Albania in the Middle Ages

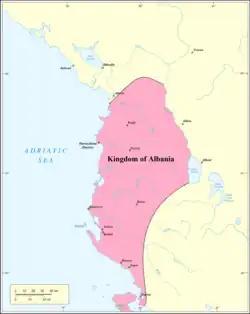
Kingdom of Albania at its maximum extent

Research greatly expanded after 2009 and the first survey of Komani's topography was produced in 2014. Until then, except for the area of the cemetery the size of the settlement and its extension remained unknown. In 2014, it was revealed that Komani occupied an area of more than 40 ha, a much larger territory than originally thought. Its oldest settlement phase dates to the Hellenistic era. Proper development began in the late antiquity and continued well into the Middle Ages (13th-14th centuries). It indicates that Komani was a late Roman fort and an important trading node in the networks of Praevalitana and Dardania. Participation in trade networks of the eastern Mediterranean via sea routes seems to have been very limited even in nearby coastal territory in this era. In the Avar-Slavic raids, communities from present-day northern Albania and nearby areas clustered around hill sites for better protection as is the case of other areas like Lezha and Sarda. During the 7th century as Byzantine authority was reestablished after the Avar-Slavic raids and the prosperity of the settlements increased, Komani saw increase in population and a new elite began to take shape. Increase in population and wealth was marked by the establishment of new settlements and new churches in their vicinity. Komani formed a local network with Lezha and Kruja and in turn this network was integrated in the wider Byzantine Mediterranean world, maintained contacts with the northern Balkans and engaged in long-distance trade.